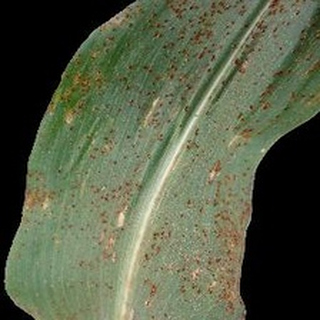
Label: corn_common_rust